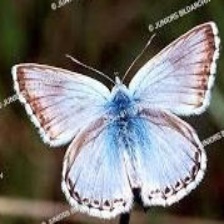
Species: CHALK HILL BLUE
Butterfly family (ImageNet category): lycaenid_butterfly